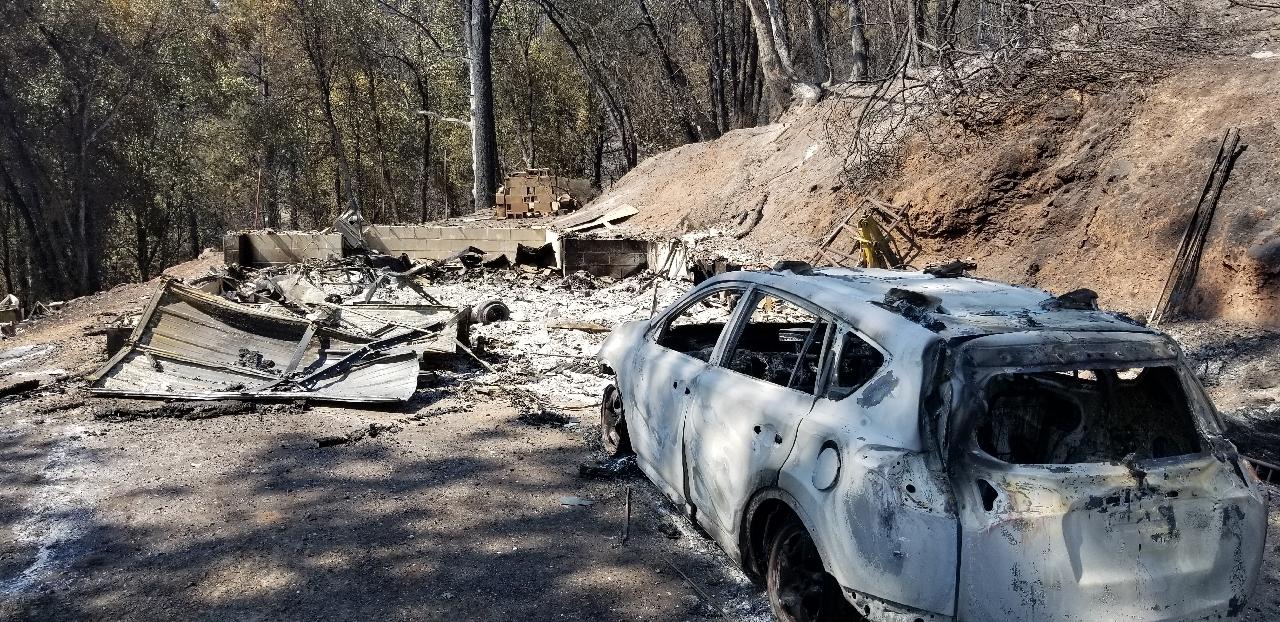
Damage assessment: destroyed